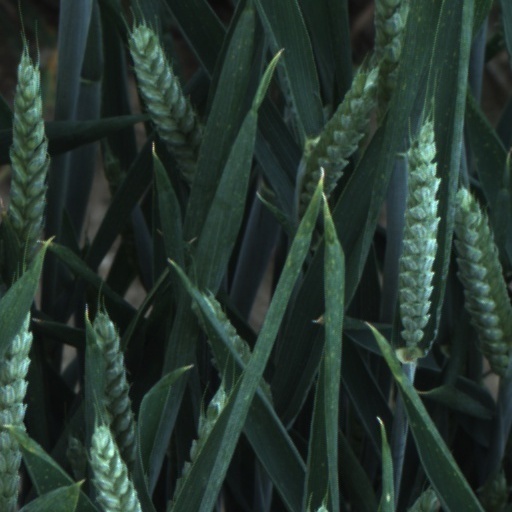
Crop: wheat